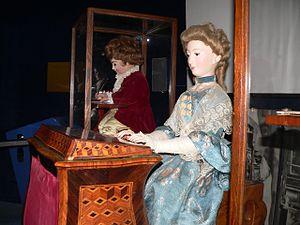
Les automates Jaquet-Droz, mus�e d'Art et d'Histoire de Neuch�tel